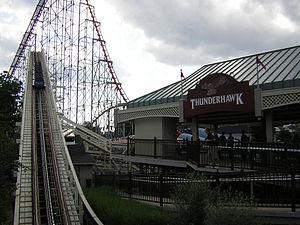
Liseberg Ouverture au public le 8 mai 1923.
Dorney Park & Wildwater Kingdom est un complexe de loisirs comprenant un parc d'attractions et un parc aquatique situés sur la côte est des États-Unis. Plus précisément à South Whitehall Township, en Pennsylvanie, juste en dehors de Allentown, dans la Lehigh Valley.